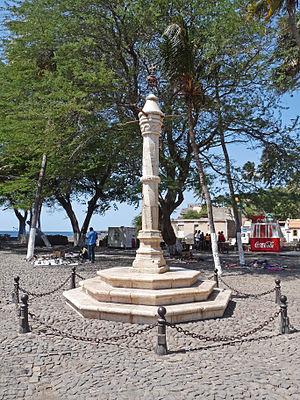
Cidade Velha (île de Santiago, Cap-Vert)